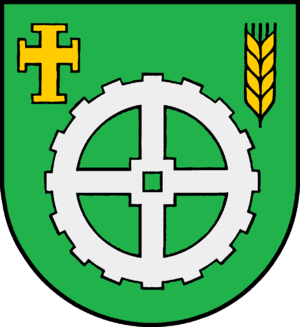
Lutterbek est une commune allemande du Schleswig-Holstein, située dans l'arrondissement de Plön, à six kilomètres à l'ouest de Schönberg, près de la mer Baltique. Lutterbek fait partie de l'Amt Probstei qui regroupe 20 communes situées dans la région du même nom.